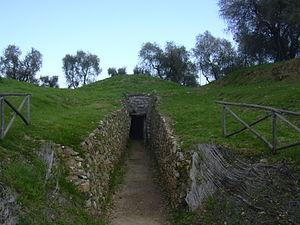
Le tumulo del Diavolino II II est l'une des tombes étrusques datant de la seconde moitié du VIIᵉ siècle av. J.-C., située dans l'Area archeologica di Vetulonia, sur le territoire de la frazione Vetulonia de la commune de Castiglione della Pescaia en Toscane.
La Zone archéologique de Vetulonia est une nécropole étrusque proche de la frazione Vetulonia de la commune de Castiglione della Pescaia en Toscane.